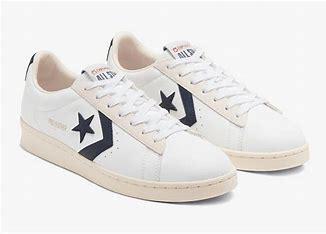
Brand: Converse
Model: Pro Leather